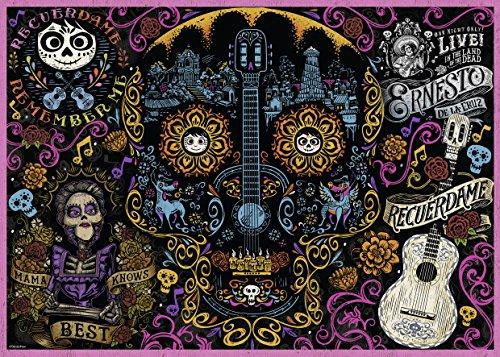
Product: Ravensburger Mama Knows Best 1000 Piece Jigsaw Puzzle
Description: Great Condition.
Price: $24.78
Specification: ProductDimensions:14.8x10.8x2.2inches|ItemWeight:14.1ounces|ShippingWeight:1.83pounds(Viewshippingratesandpolicies)|ASIN:B075FJH473|Itemmodelnumber:19812|Manufacturerrecommendedage:14yearsandup